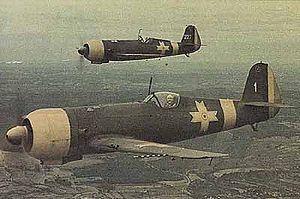
L' IAR 80 était un avion de chasse monoplan roumain utilisé de 1939 à 1949.
Les forces armées roumaines se composent de trois branches : les Forces terrestres, les Forces navales et les Forces aériennes.
Brașov est une ville du centre de la Roumanie, à la courbure des Carpates, ayant le statut de municipe. Elle est le chef-lieu du județ de Brașov.